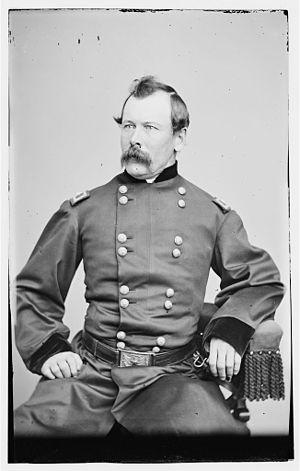
Thomas Casimer Devin est un officier et général de l'armée des États-Unis. Il commande de la cavalerie de l'Union pendant la guerre de Sécession et pendant les guerres indiennes.